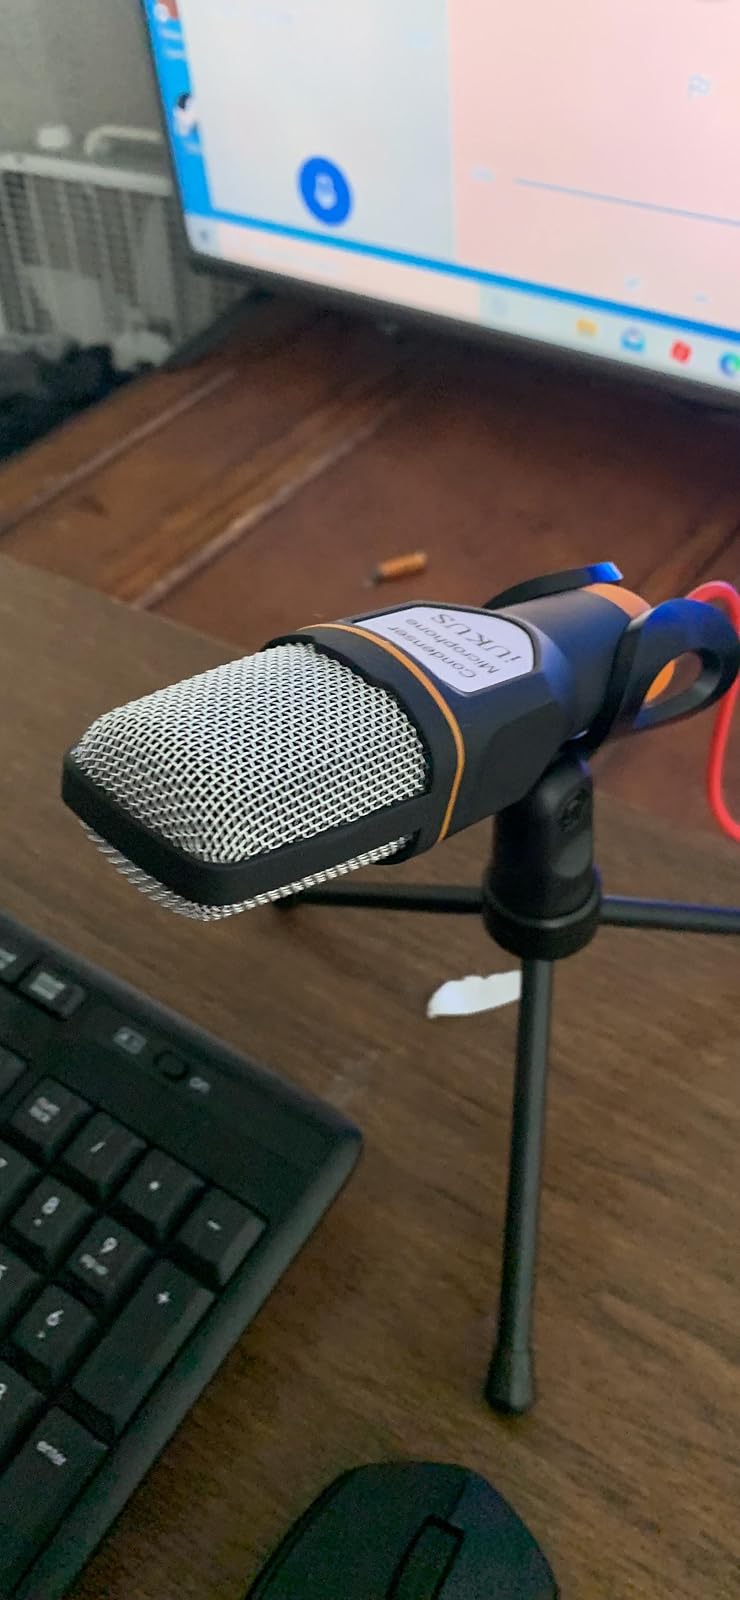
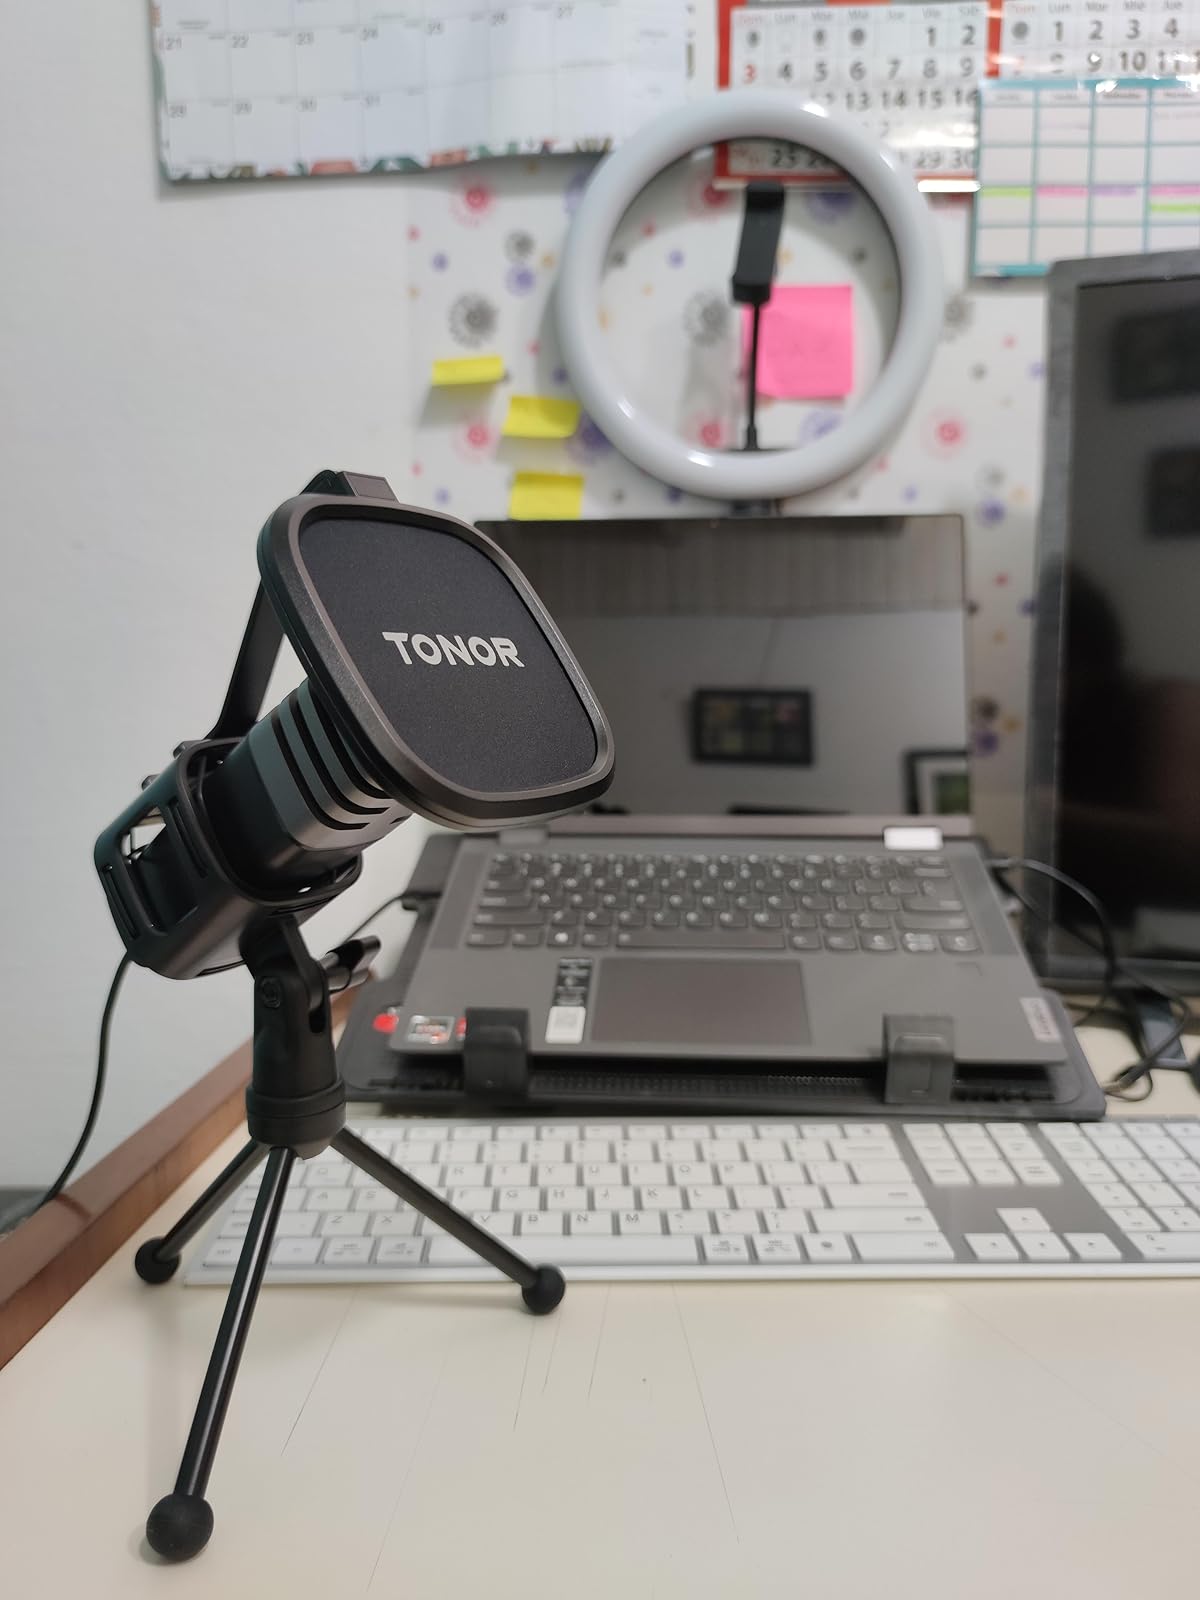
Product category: microphone
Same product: no